1975 World Association of Veteran Athletes Championships

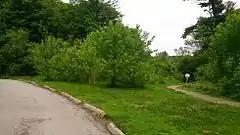
Sunnybrook Park

1975 World Association of Veteran Athletes Championships is the first in a series of World Outdoor Championships (also called World Masters Track and Field Championships).